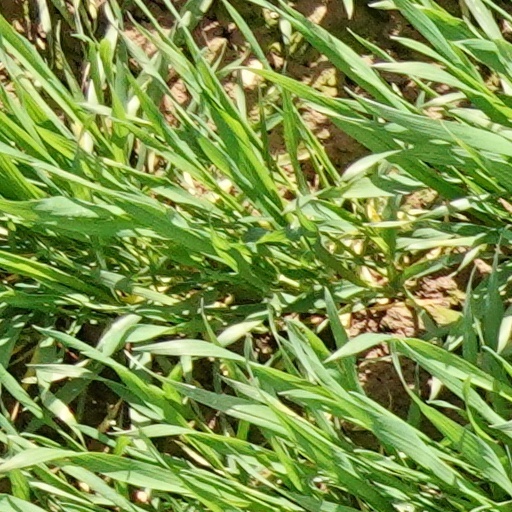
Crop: wheat